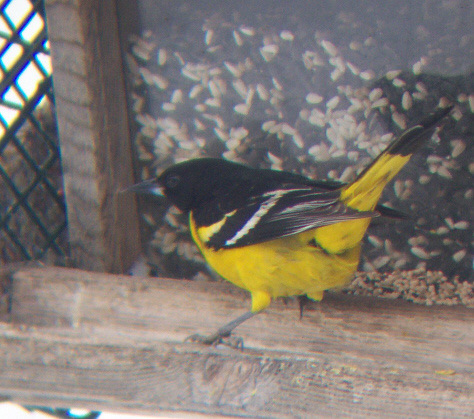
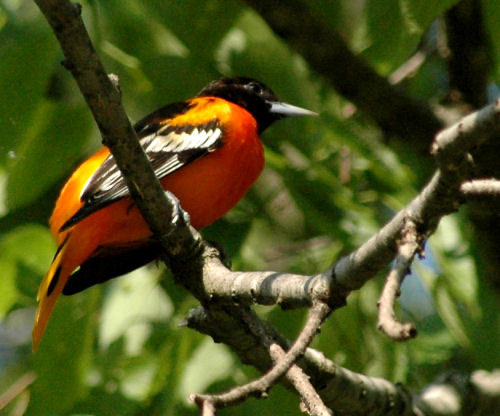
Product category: misc
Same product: yes